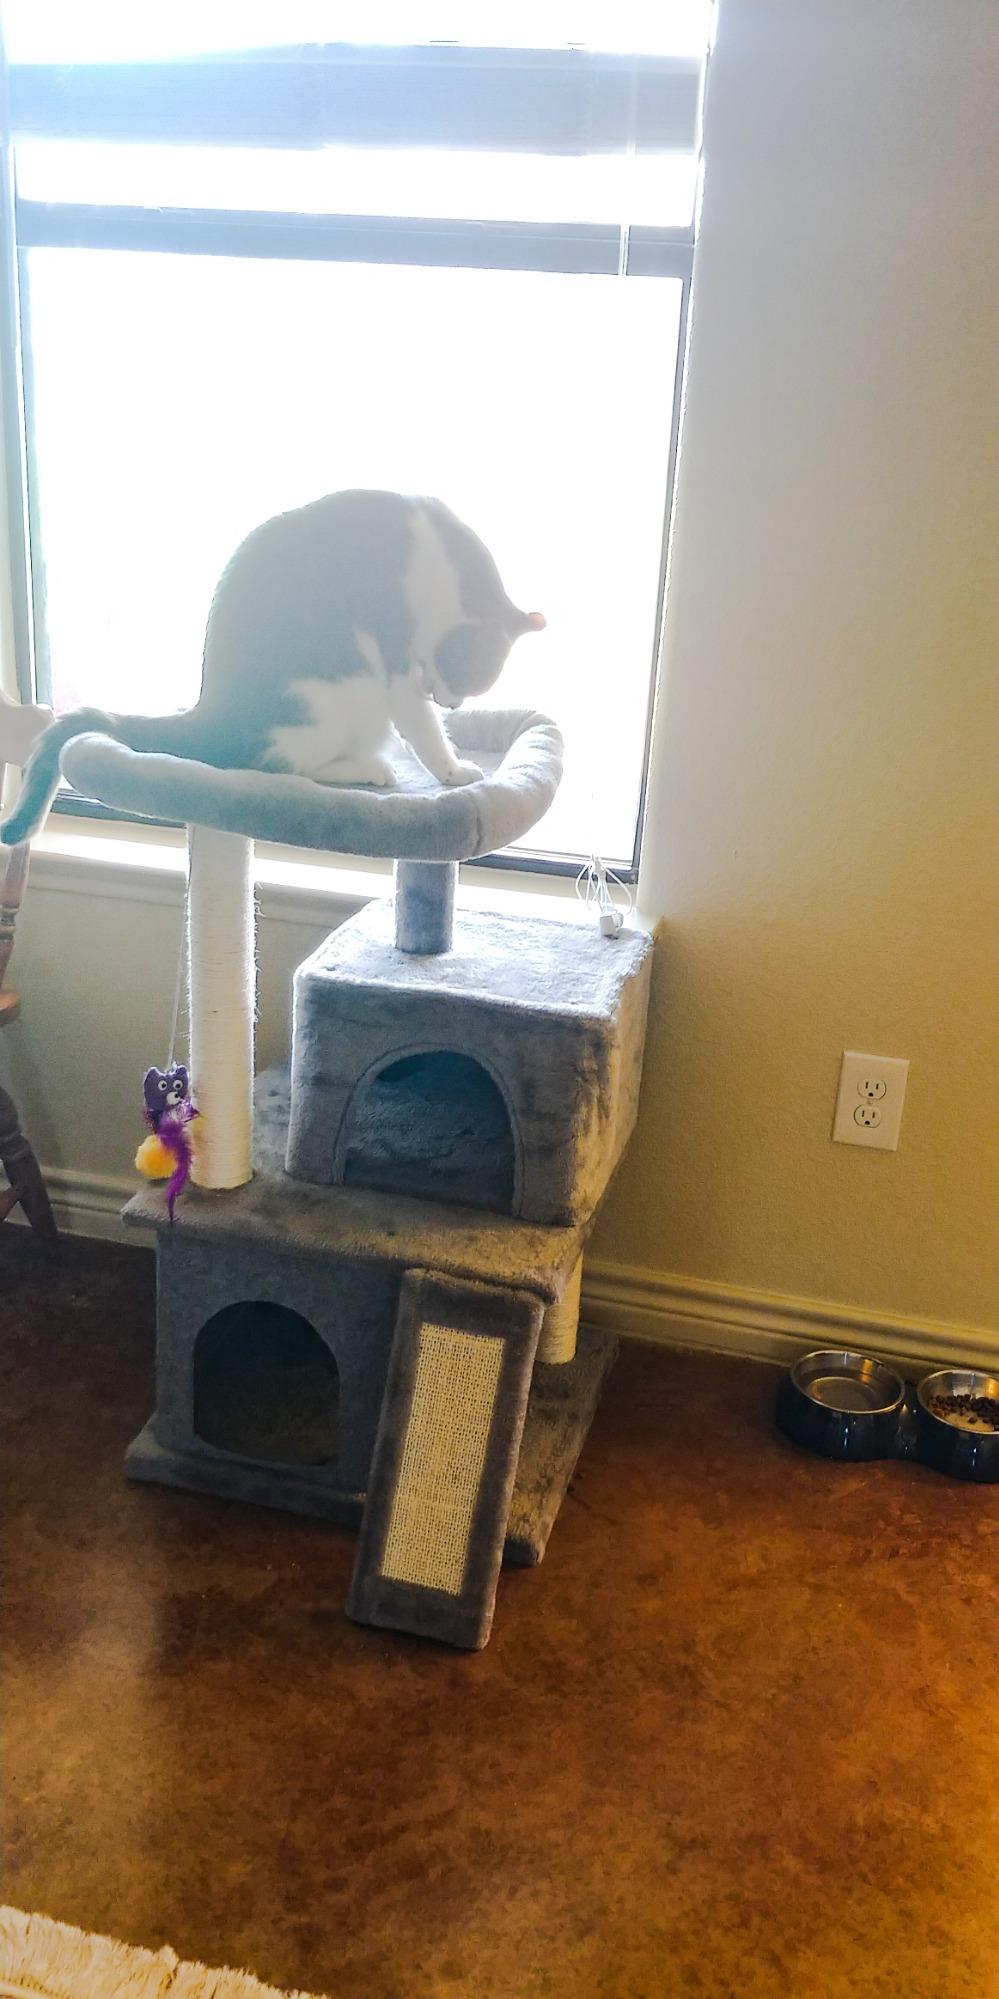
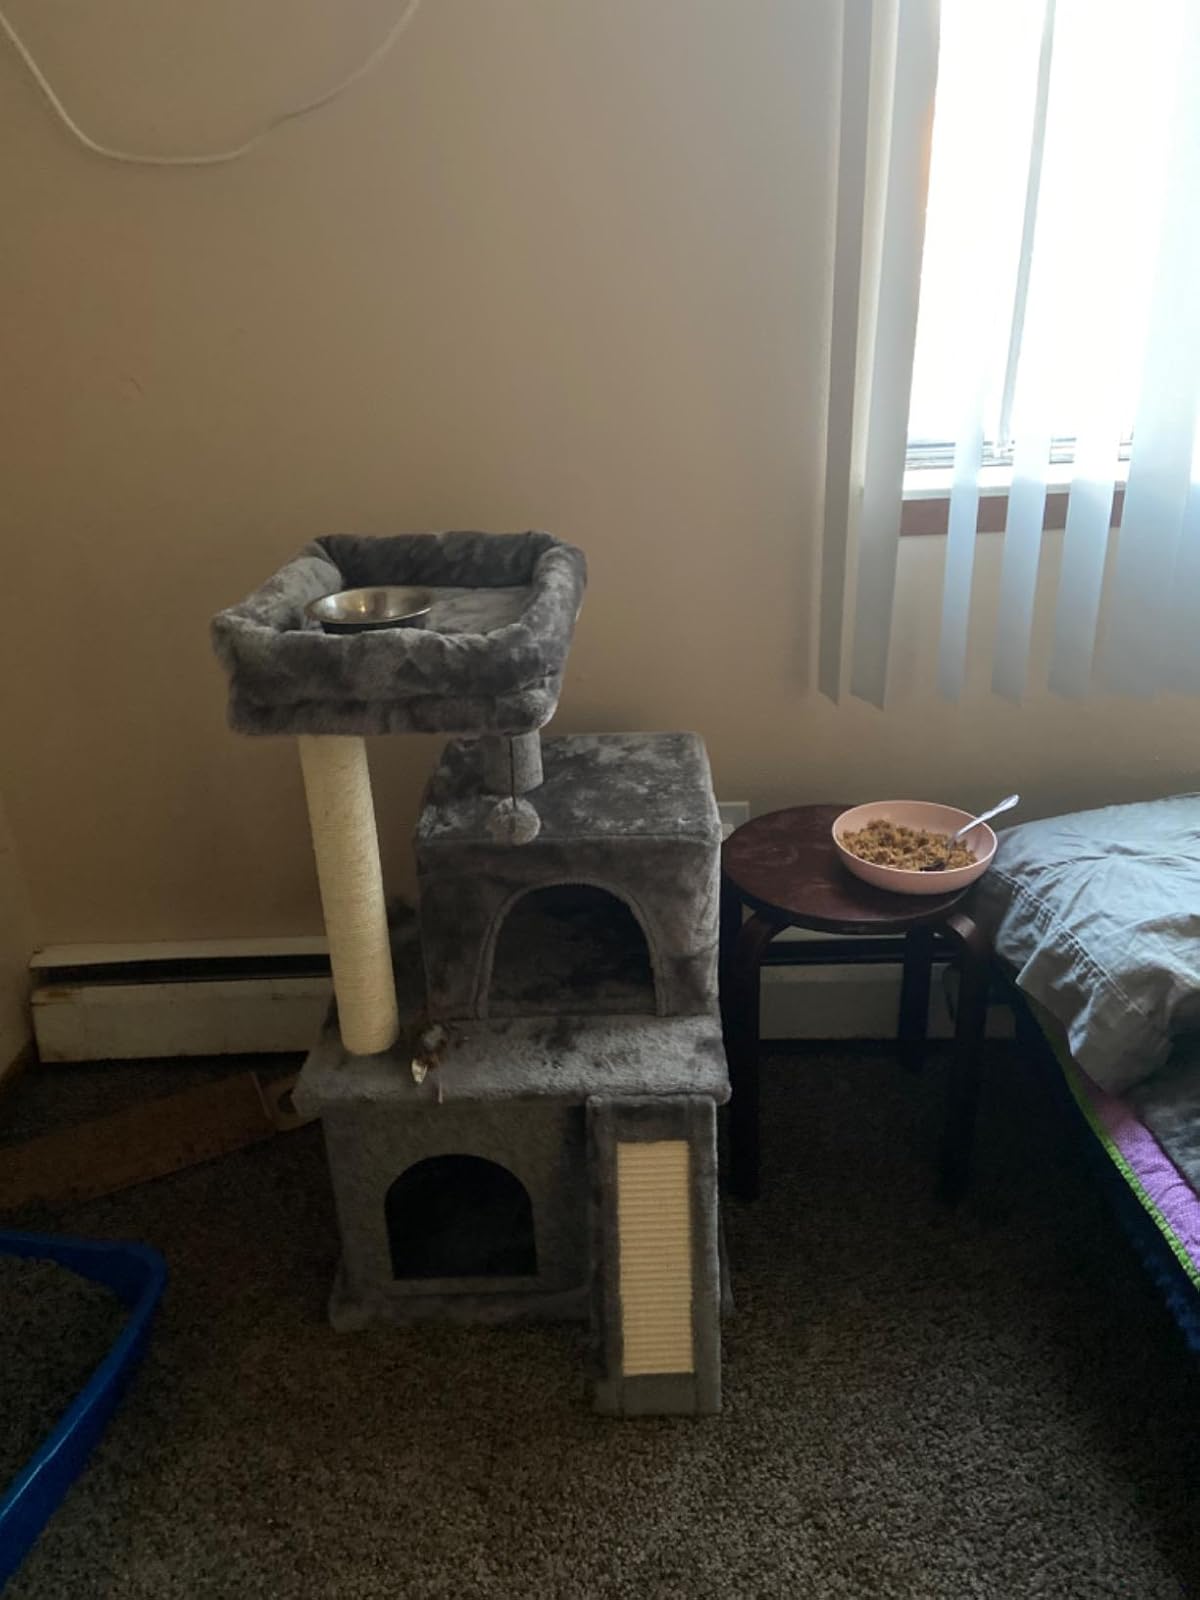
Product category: items_cat tree
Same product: yes